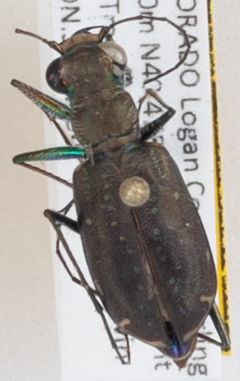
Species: Cicindela punctulata
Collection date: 2014-09-02
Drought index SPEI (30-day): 1.45
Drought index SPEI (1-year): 1.45
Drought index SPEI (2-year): -0.1